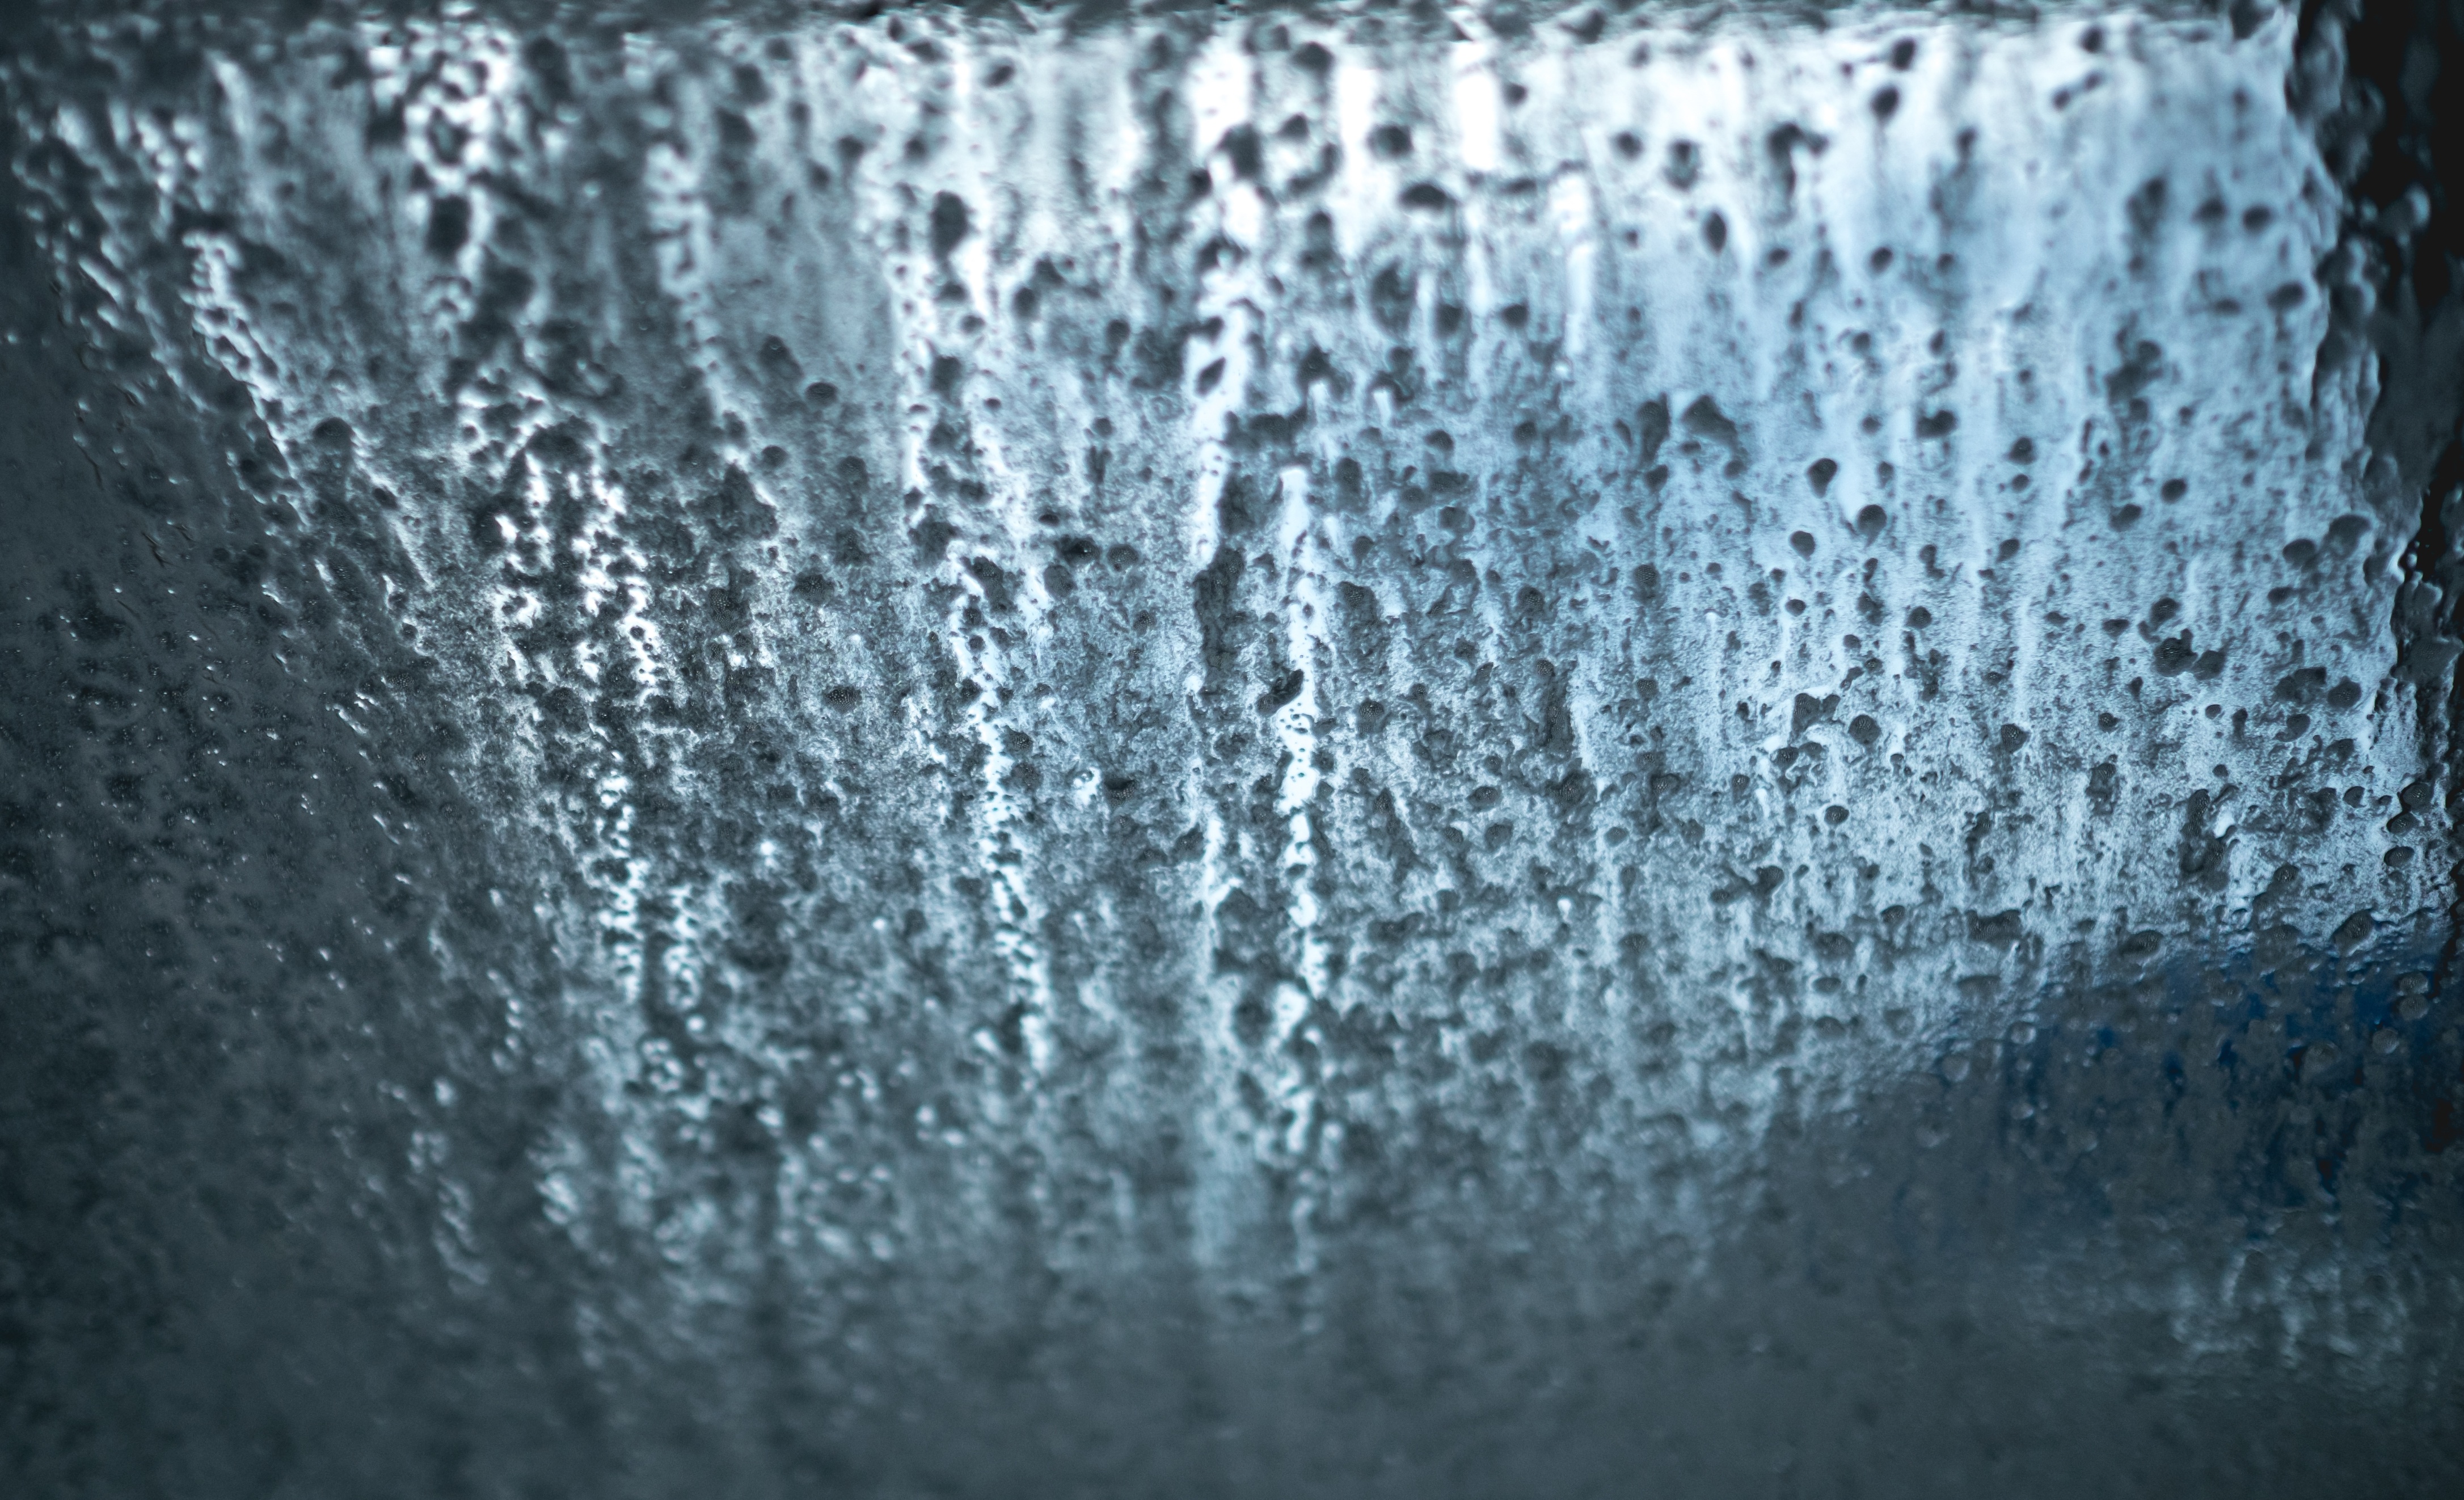
water, snow, winter, drop, black and white, texture, rain, frost, ice, reflection, weather, darkness, blue, monochrome, close up, icicle, freezing, macro photography, monochrome photography